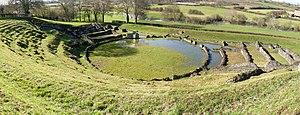
Théâtre Gallo-Romain de Sanxay This building is indexed in the Base Mérimée, a database of architectural heritage maintained by the French Ministry of Culture,
Le théâtre antique de Sanxay est un édifice de spectacles situé sur la commune française de Sanxay, dans le département de la Vienne.
Un théâtre romain antique, à l'origine montage provisoire en bois durant les premiers siècles de la République romaine, est construit en pierre à partir du milieu du Iᵉʳ siècle av. J.-C.. Son architecture est la suite de l’évolution des théâtres grecs antérieurs opérée en Italie du Sud. Les premiers exemplaires, le théâtre de Pompée et le théâtre de Marcellus à Rome, établissent une nouvelle forme, différente du modèle grec ouvert : le théâtre romain est un monument fermé sur lui-même, dans lequel l’étagement de gradins hémicirculaires rejoint un bâtiment de scène, luxueusement décoré. La technique de construction, l’emploi de murs et de voûtes rayonnantes pour soutenir les gradins permet de bâtir sur terrain plat et exonère de s’appuyer sur une colline à la mode grecque.
Le site antique de Sanxay est un site qui regroupe plusieurs constructions datées des Iᵉʳ et IIᵉ siècles, situé sur le territoire de la commune de Sanxay, dans le département de la Vienne, en France.